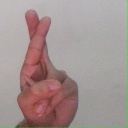
अक्षर: र